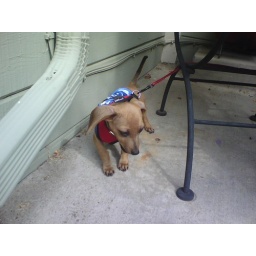
Hank got tangled in the chairs on the deck. Hank is a Chihuahua and Weiner dog mix.